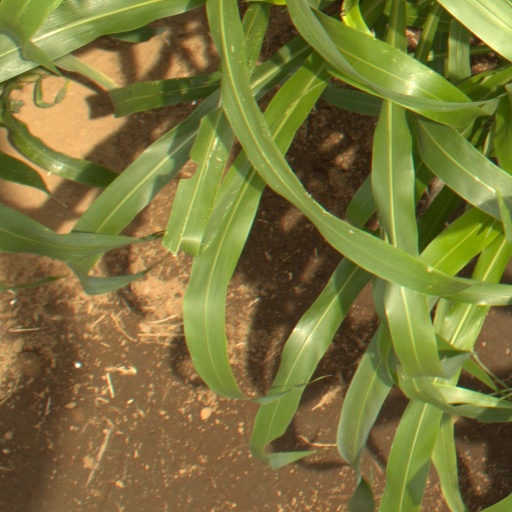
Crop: sorghum